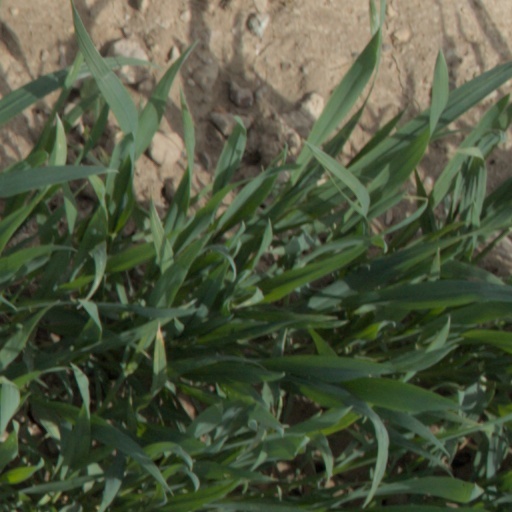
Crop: wheat